Otofuke, Hokkaido

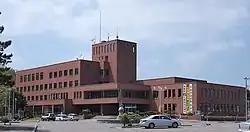
Otofuke Town Hall

As of January 2024, the town has an estimated population of 42,904 and a density of 92 persons per km. The total area is 466.09 km.